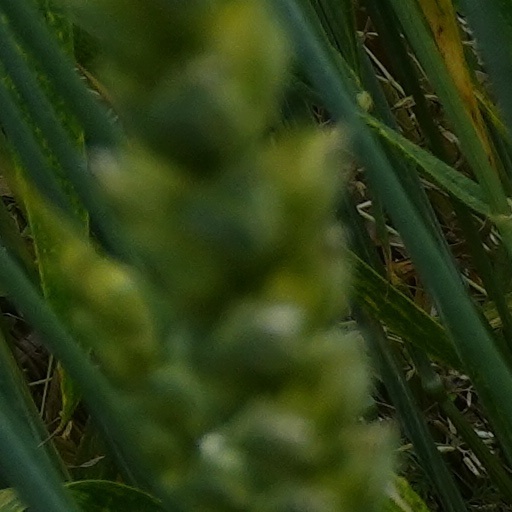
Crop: wheat